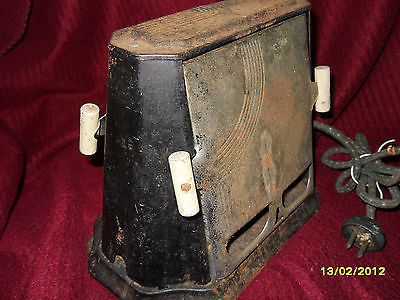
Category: toaster